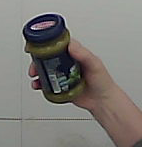
Product: barilla_pesto